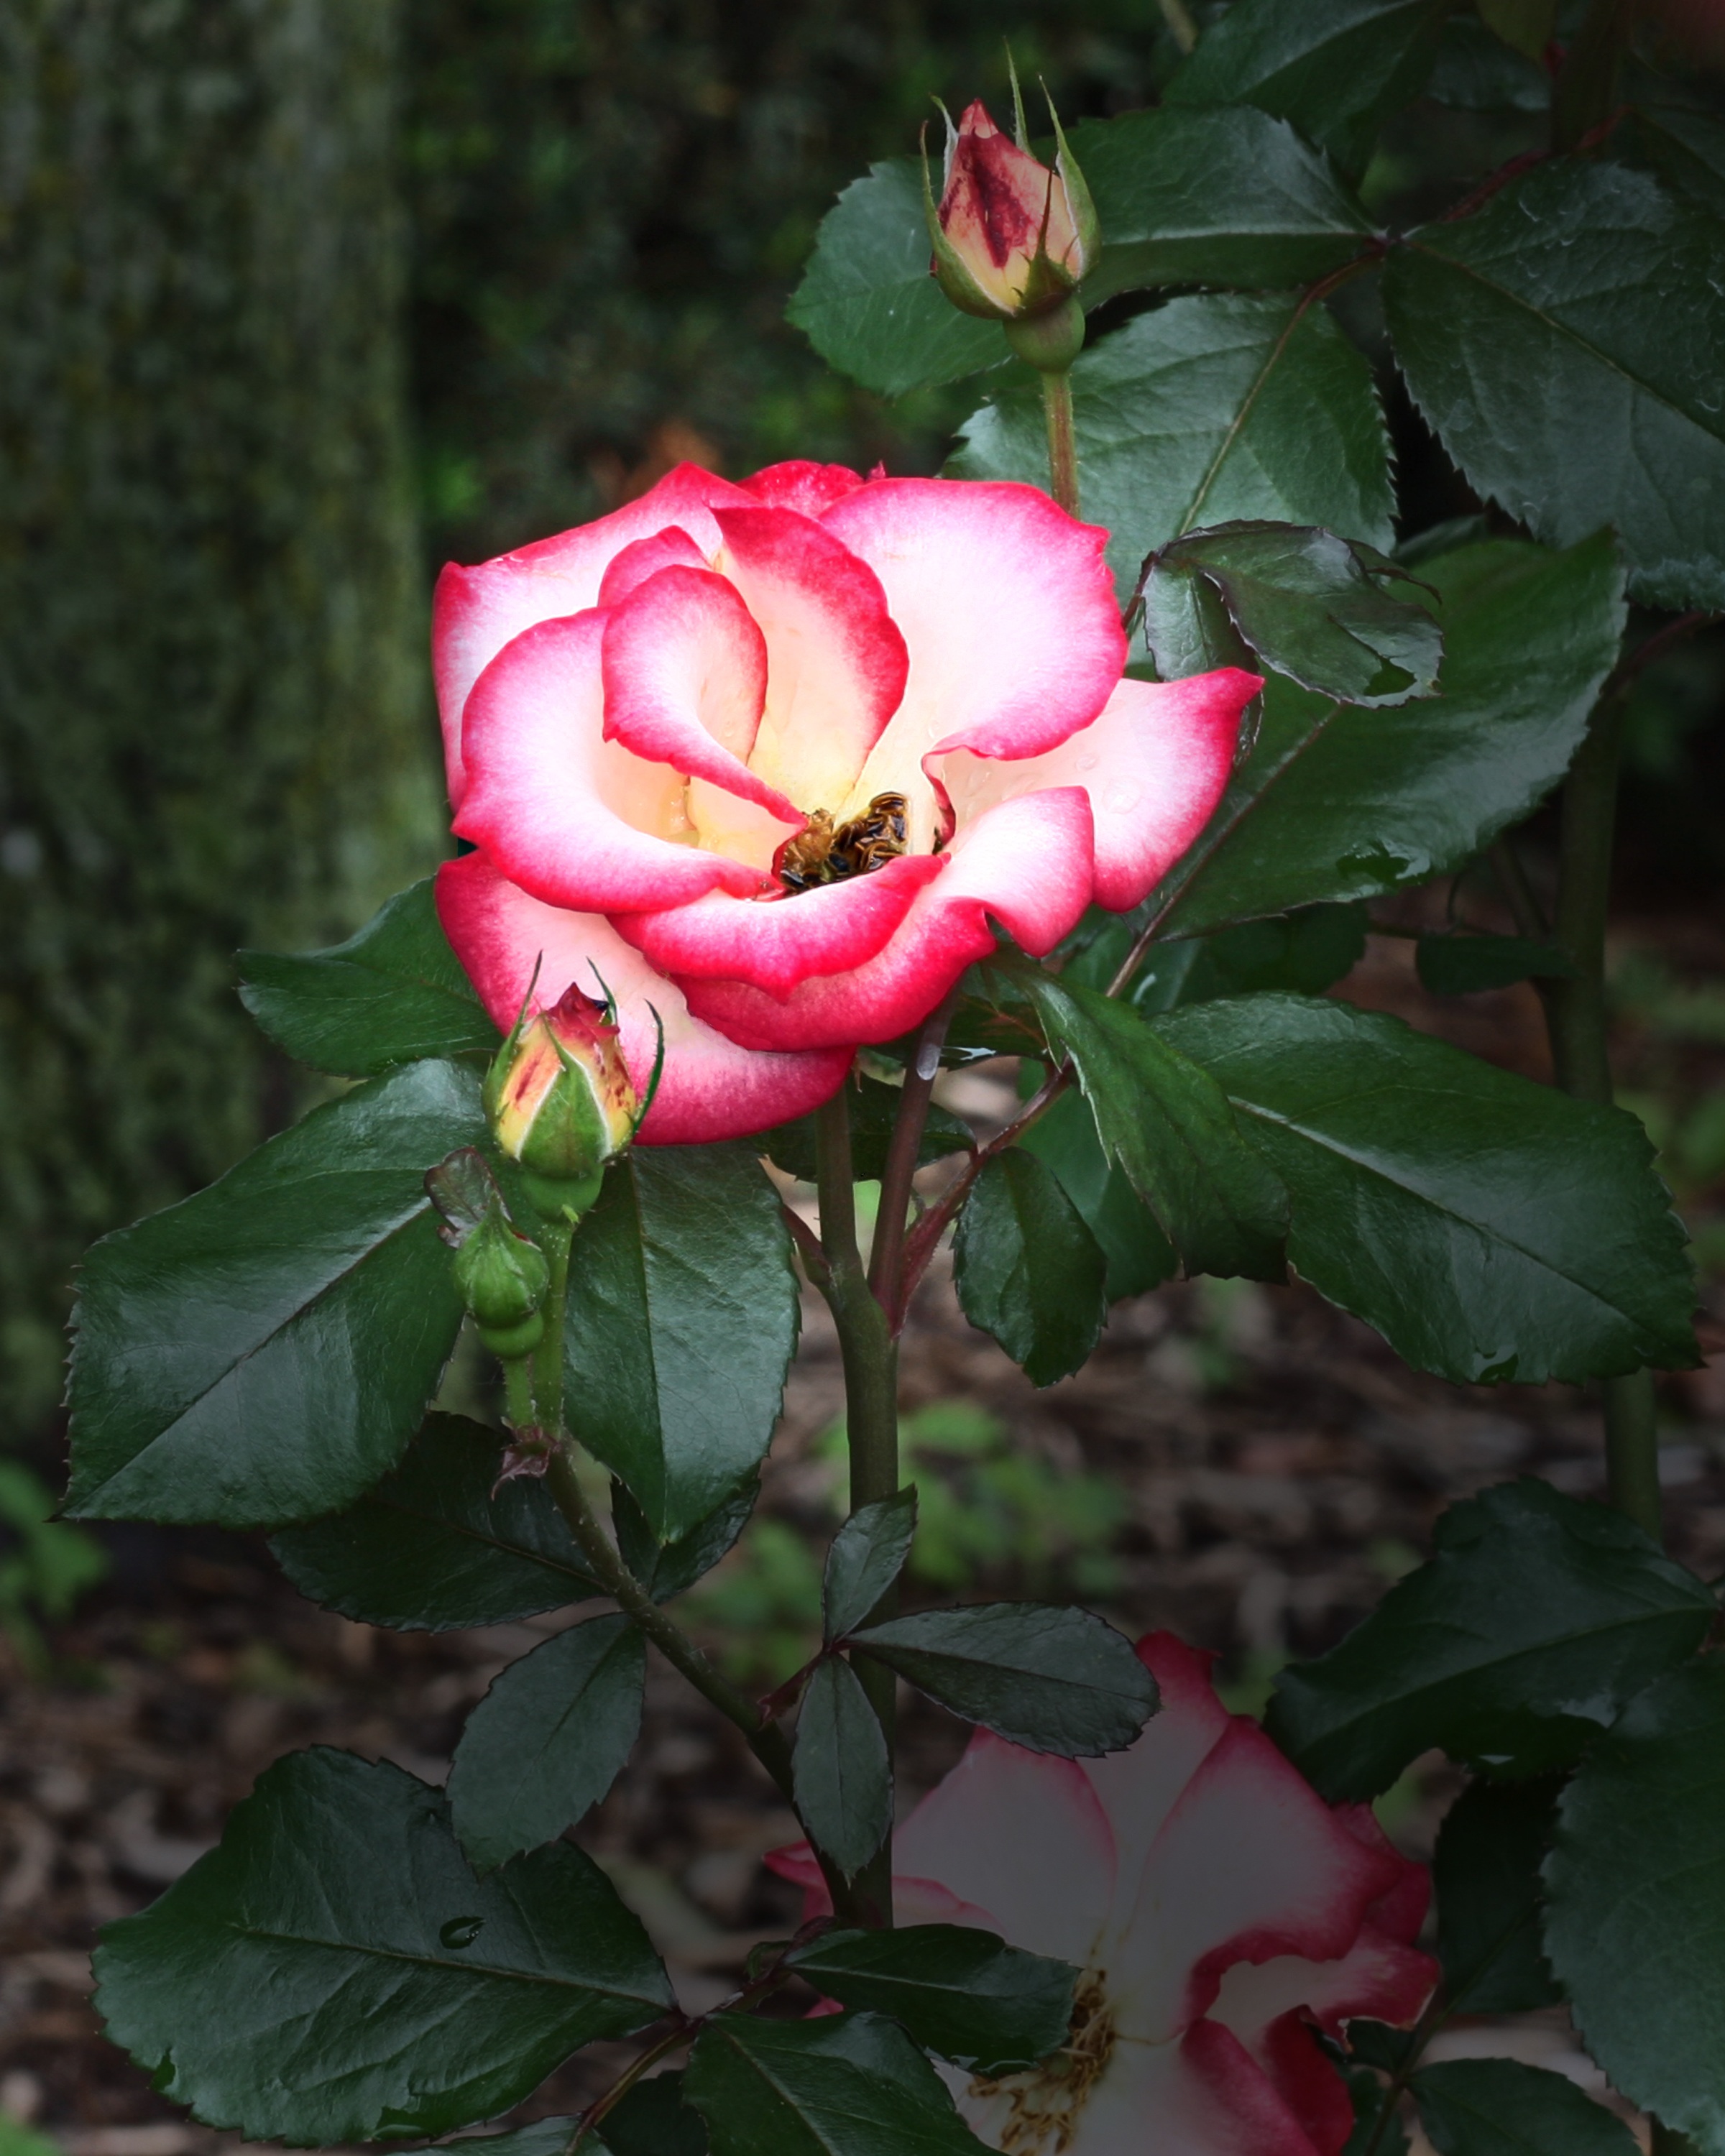
plant, white, flower, petal, rose, red, botany, flora, gardening, petals, shrub, floribunda, flowering plant, garden roses, rose family, land plant, rose order, camellia sasanqua, japanese camellia